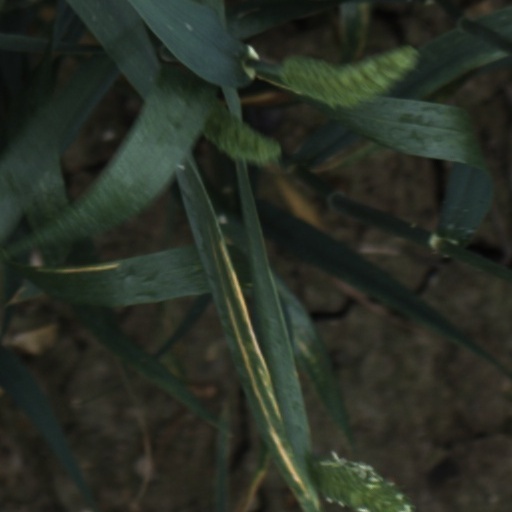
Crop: wheat